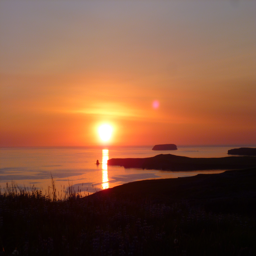
less than 50km the sun still never sets .